Essendon Football Club

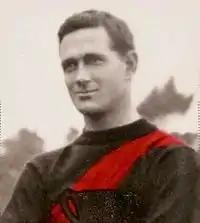
Dave Smith captained Essendon to premiership success in 1911.

The club is recorded as having played at McCracken's Paddock, Glass's Paddock, and Flemington Hill. It is likely that these are three different names for the one ground, given that McCracken's Paddock was a parcel of land that sat within the larger Glass's Paddock, which in turn was situated in an area widely known at the time as Flemington Hill. In 1882, the club moved home games to the East Melbourne Cricket Ground (since demolished) after an application to play on the Essendon Cricket Ground (later known as Windy Hill) was voted down by Lord Mayor of the City of Essendon, James Taylor, on the basis that the considered the Essendon Cricket Ground "to be suitable only for the gentleman's game of cricket".